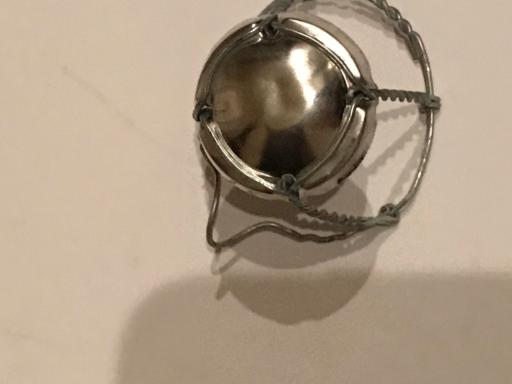
Label: metal